Rhinopias eschmeyeri

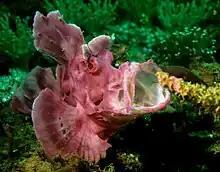
Rhinopias eschmeyeri yawning

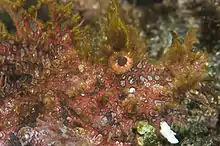
For comparison, a Weedy or Lacey scorpionfish (R. frondosa or R. aphanes)

"R. eschmeyeri" was thought to be endemic to Mauritius, but populations were found in the tropical western Indo-Pacific. Its range extends from the coasts of East Africa to Japan, Indonesia and the northern half of Australia. Its depth range is and it is usually found on coral reefs or rubble seabeds.